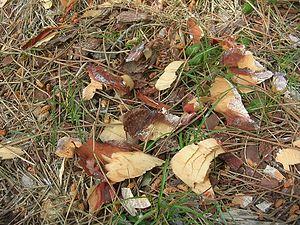
Galips au pied d'un pin gemmé de la ferme de Leslurges, à Mimizan-Plage, dans le département français des Landes
Le galip est un terme régional des Landes de Gascogne, désignant un fin copeau de l'aubier du pin maritime arraché au tronc par le gemmeur, à l'aide de son hapchot, lors de l'entretien de la care.